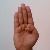
The image shows a hand gesture representing the letter 'B' in Indian Sign Language.